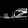
Label: Sandal